Tyler, the Creator

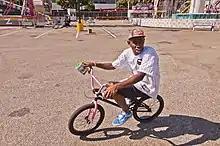
Tyler in September 2012

For his seventh studio album, "Call Me If You Get Lost", Tyler placed billboards in major cities across the world containing a phone number that when called, played a recorded conversation between Tyler and his mother. That recording is included in the album as "Momma Talk". Soon after the billboards were spotted, a website of the same name was discovered. The album's lead single, "Lumberjack", was released on June 16. The following day, Tyler revealed the album's cover and confirmed its release date of June 25. Upon release, it received widespread critical acclaim and debuted at number one on the US "Billboard" 200, becoming Tyler's second number-one album in the United States. On January 5, 2022, Tyler, the Creator, was announced as a headliner of Louisville's Forecastle Festival scheduled for May 27–29, 2022.